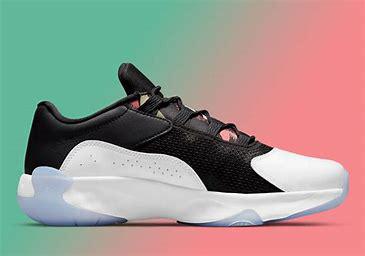
Brand: Jordan
Model: 11 Cmft